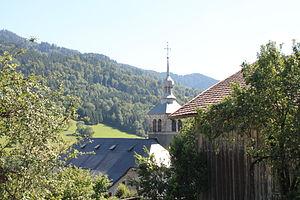
Église Saint-Laurent des Villards-sur-Thônes (XVIIIe siècle)
L’église Saint-Laurent des Villards-sur-Thônes est un édifice religieux catholique, situé dans le département de la Haute-Savoie, sur la commune des Villards-sur-Thônes. L'église est dédiée à saint Laurent.
Les Villards-sur-Thônes est une commune française située dans le département de la Haute-Savoie, en région Auvergne-Rhône-Alpes.